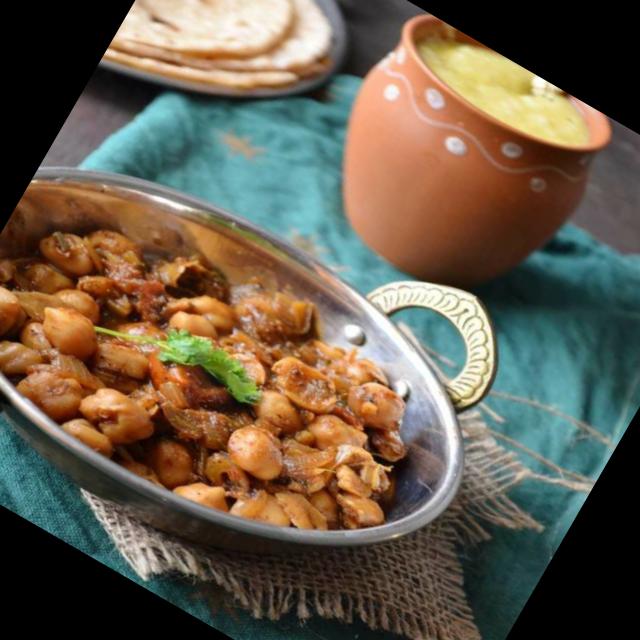
Dish: chole